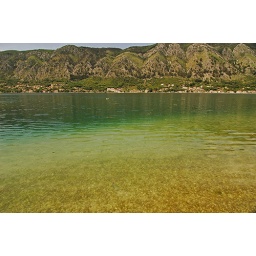
Montenegro, Kotor, transparent green water of the Adriatic sea at the foot of a fjord's cliff in Kotor Bay